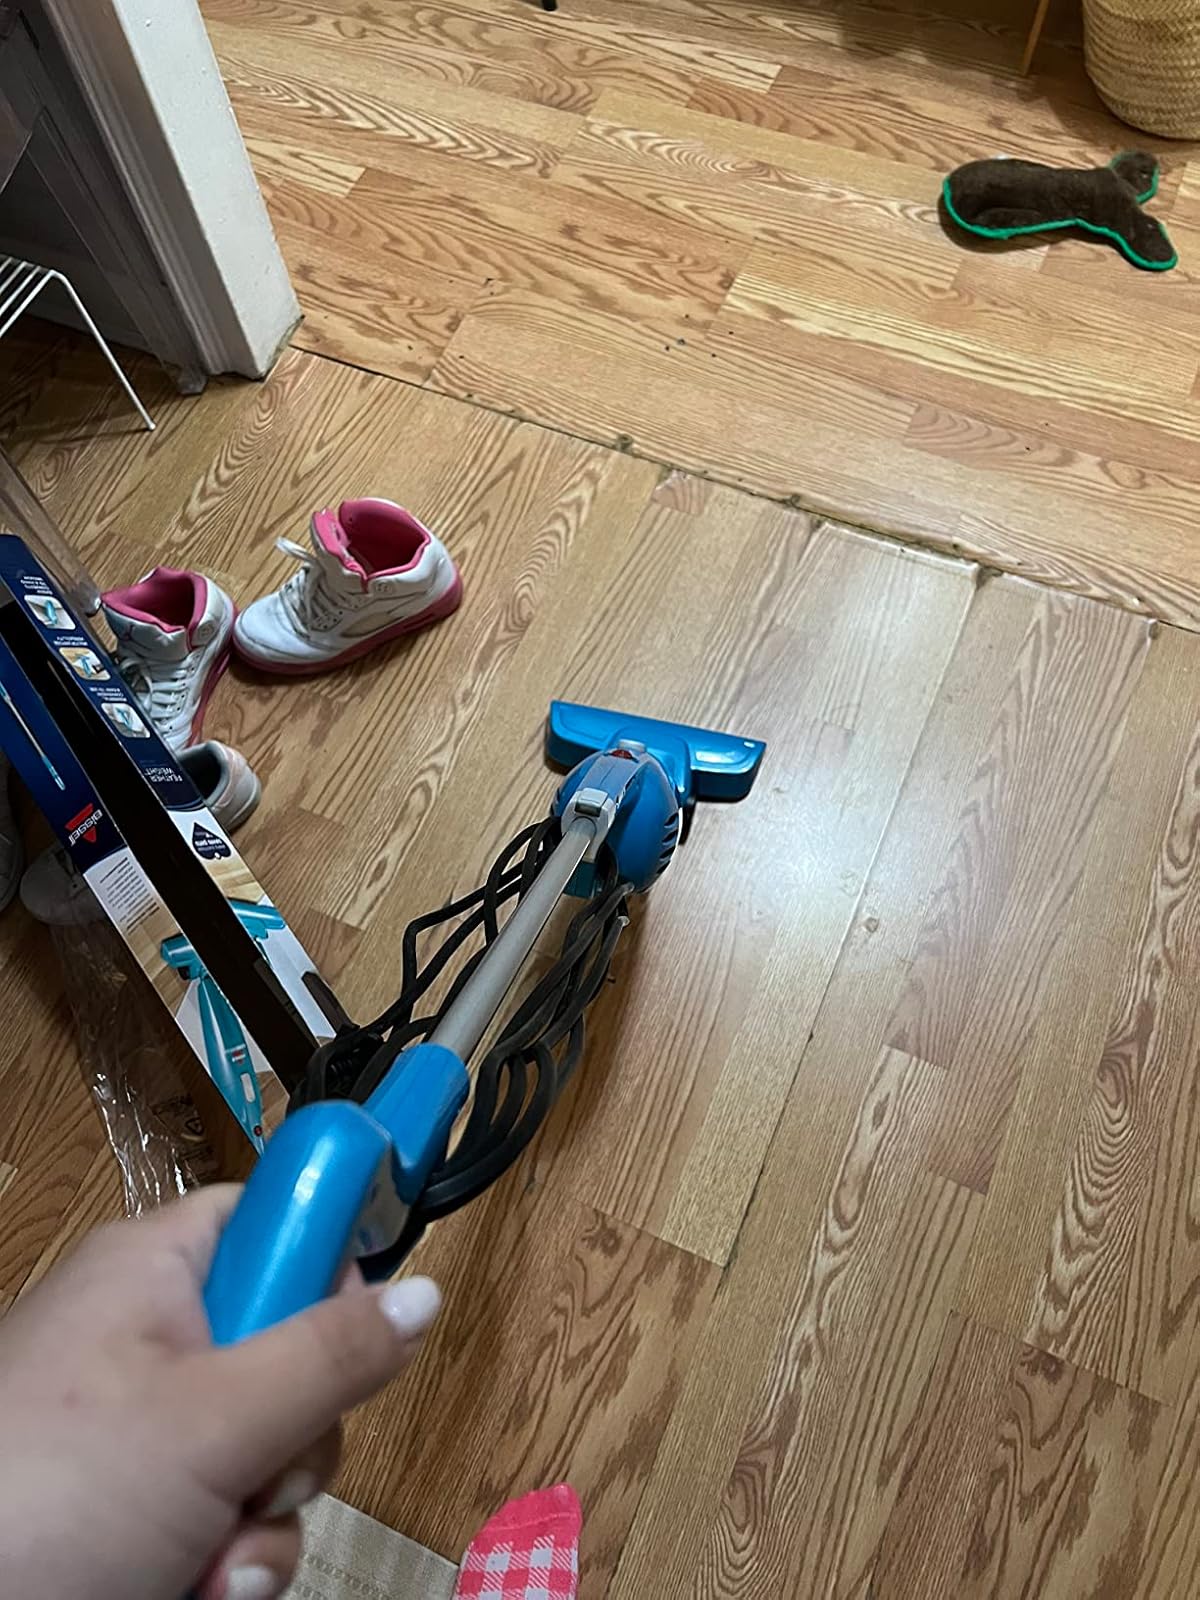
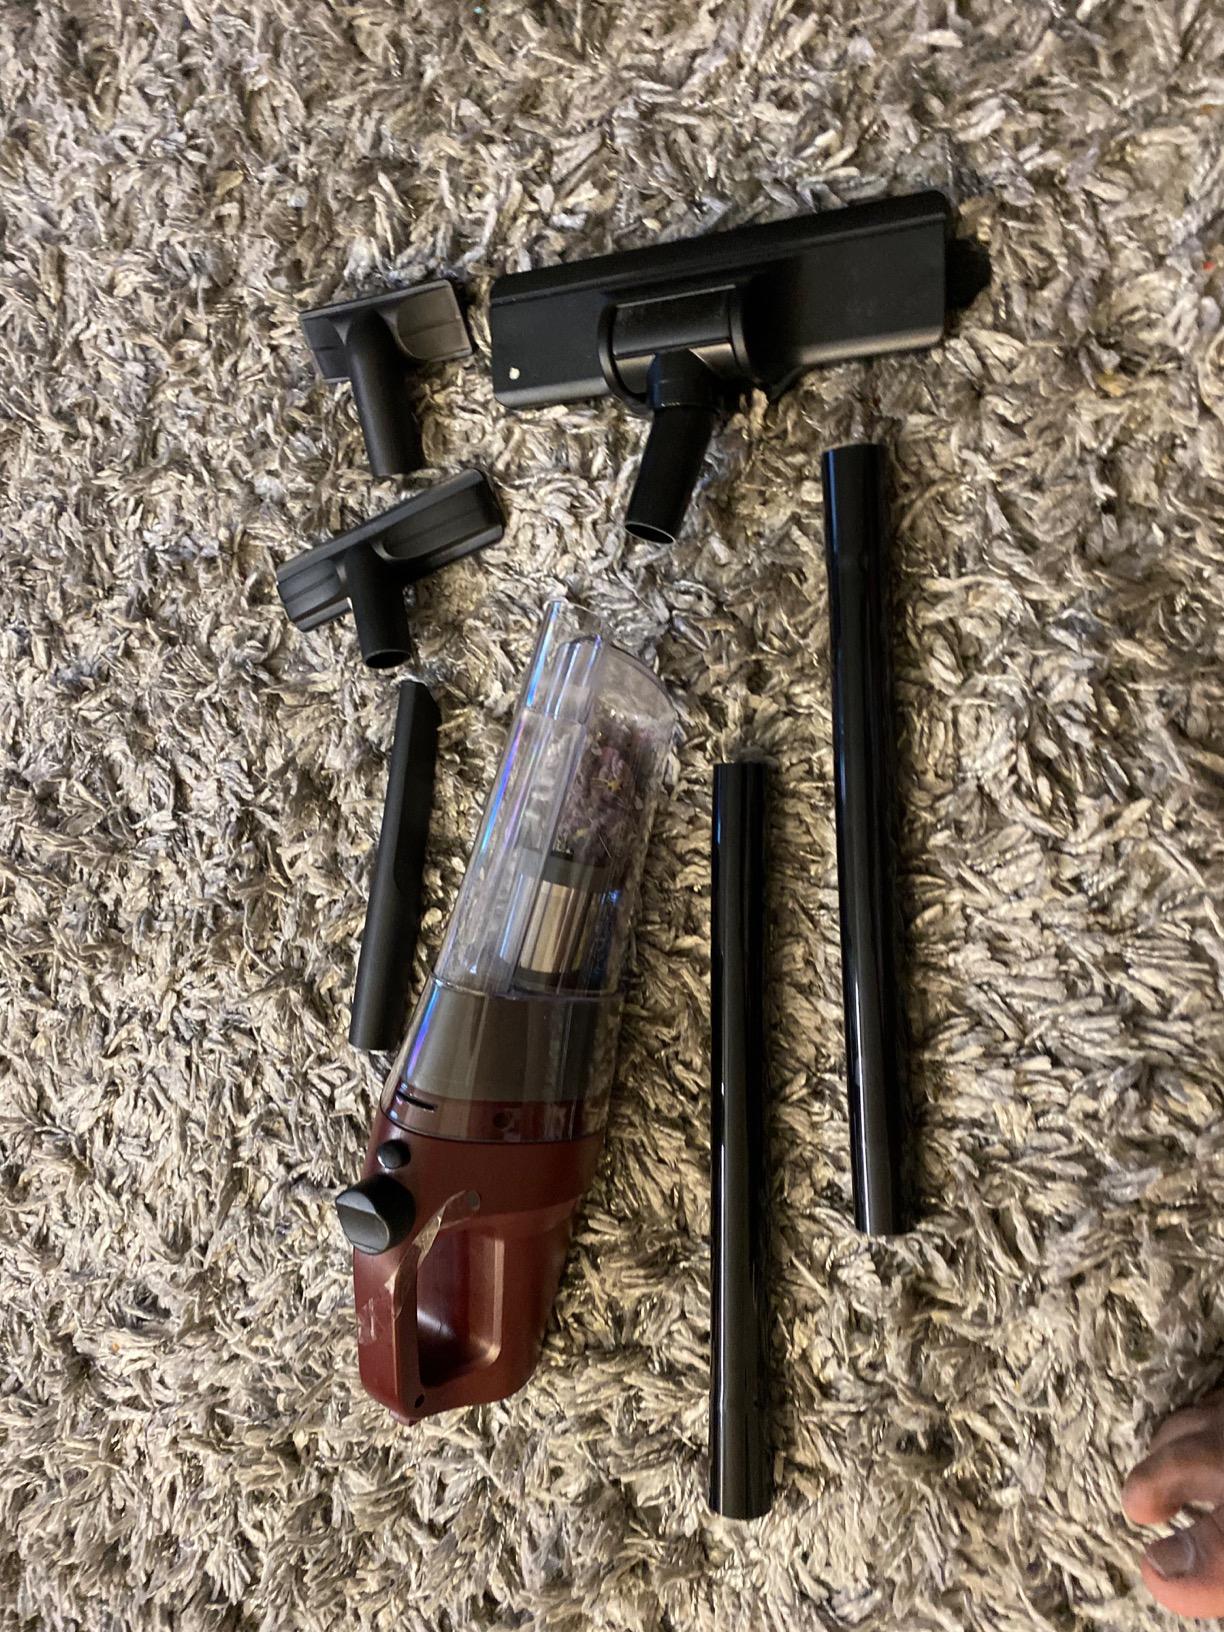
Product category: items_vacuum
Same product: no